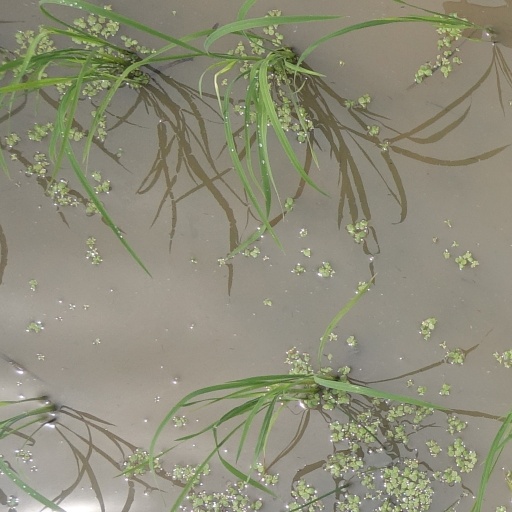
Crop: rice